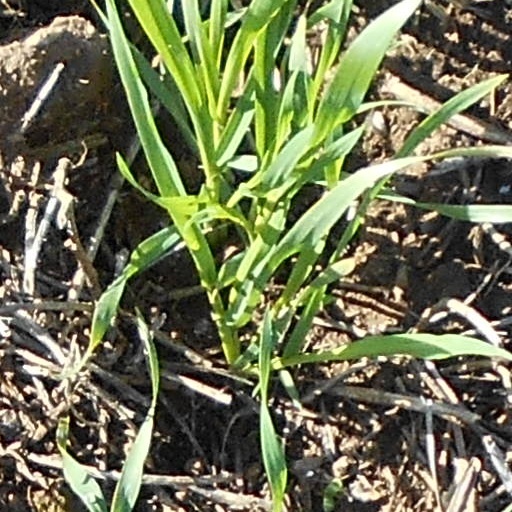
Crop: wheat